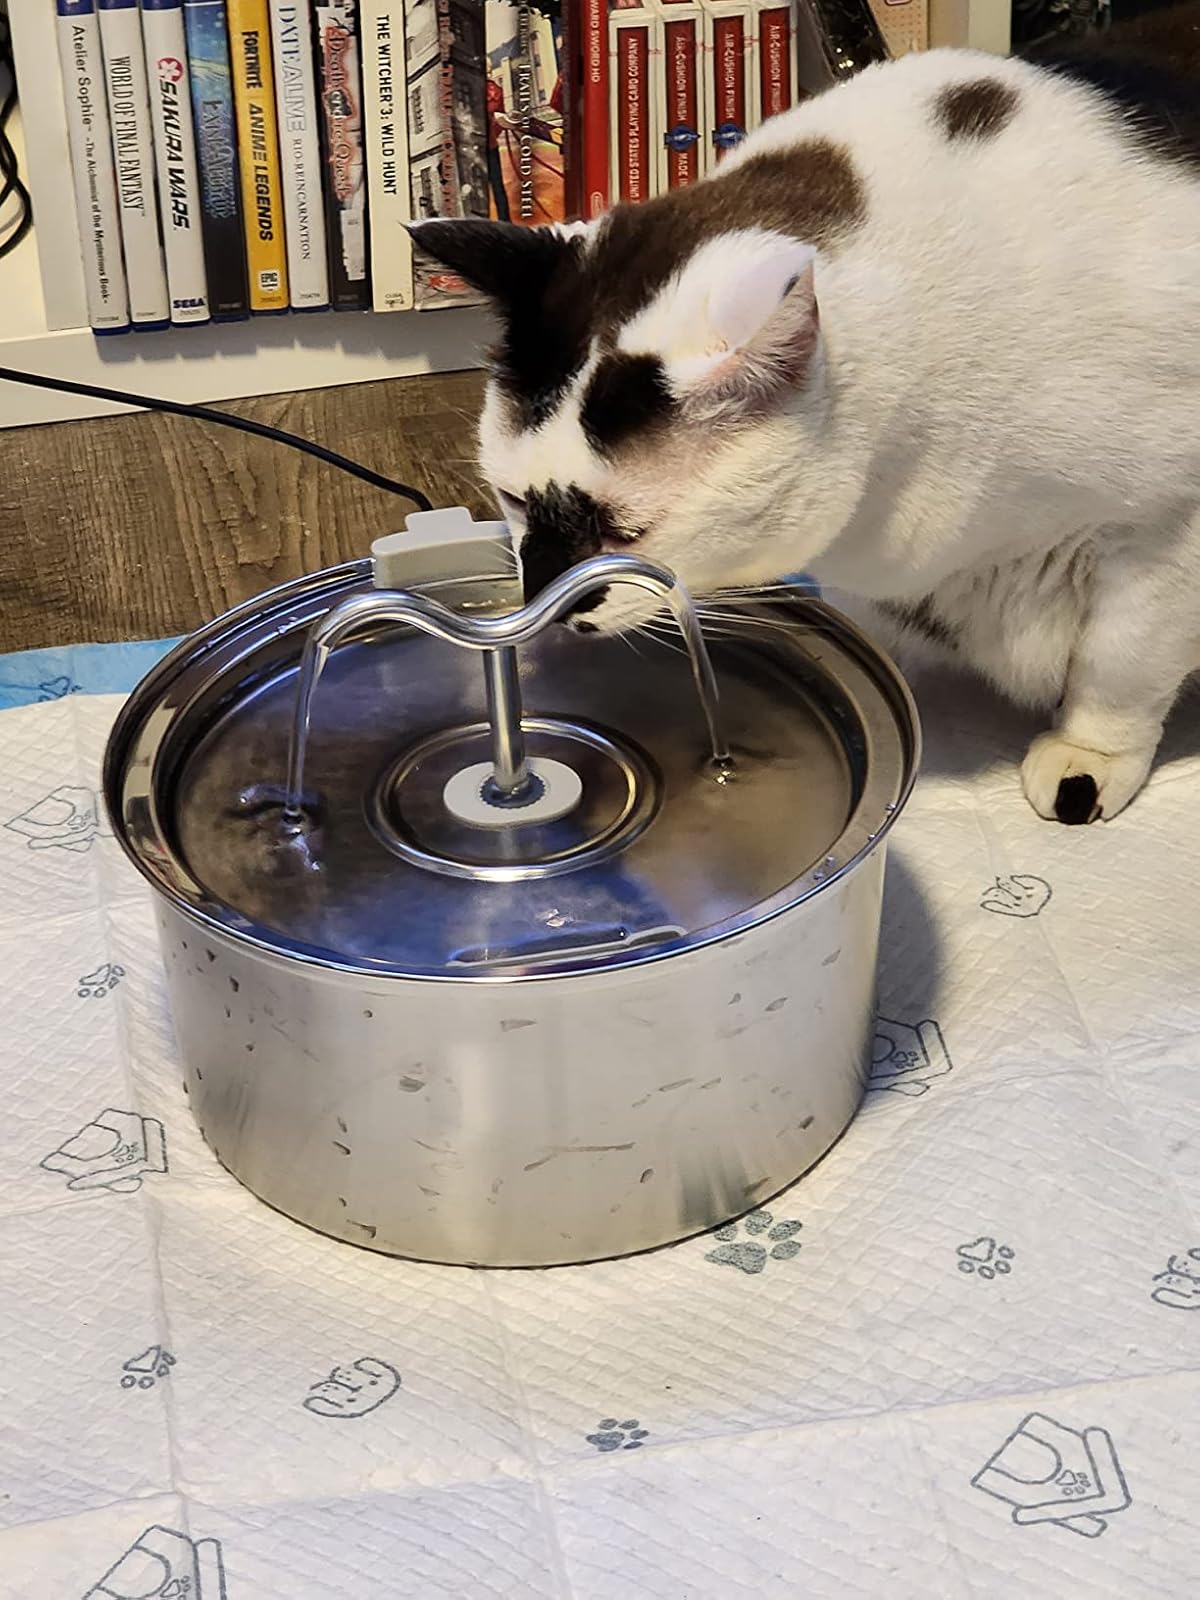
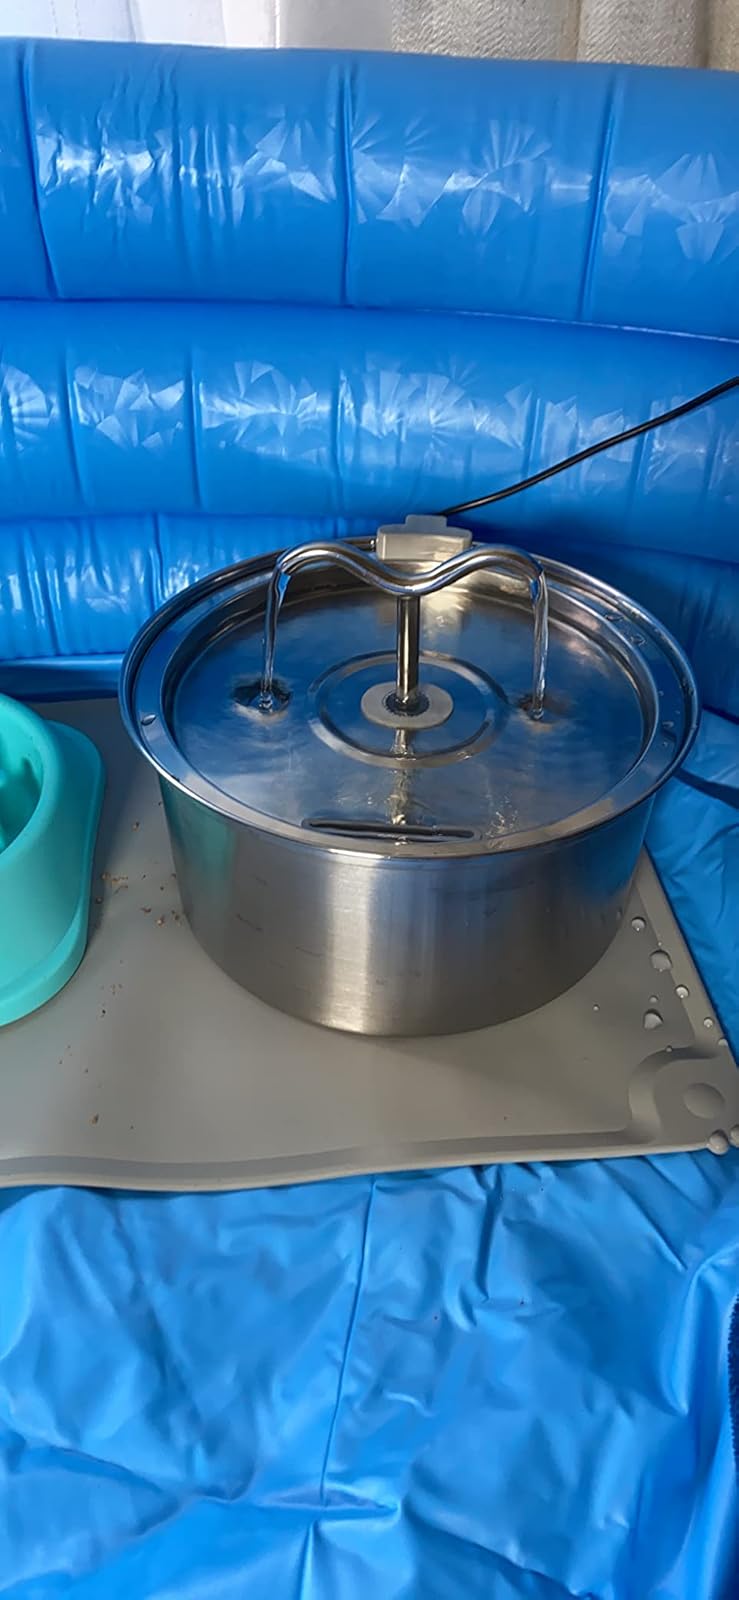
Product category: items_bowl
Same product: yes